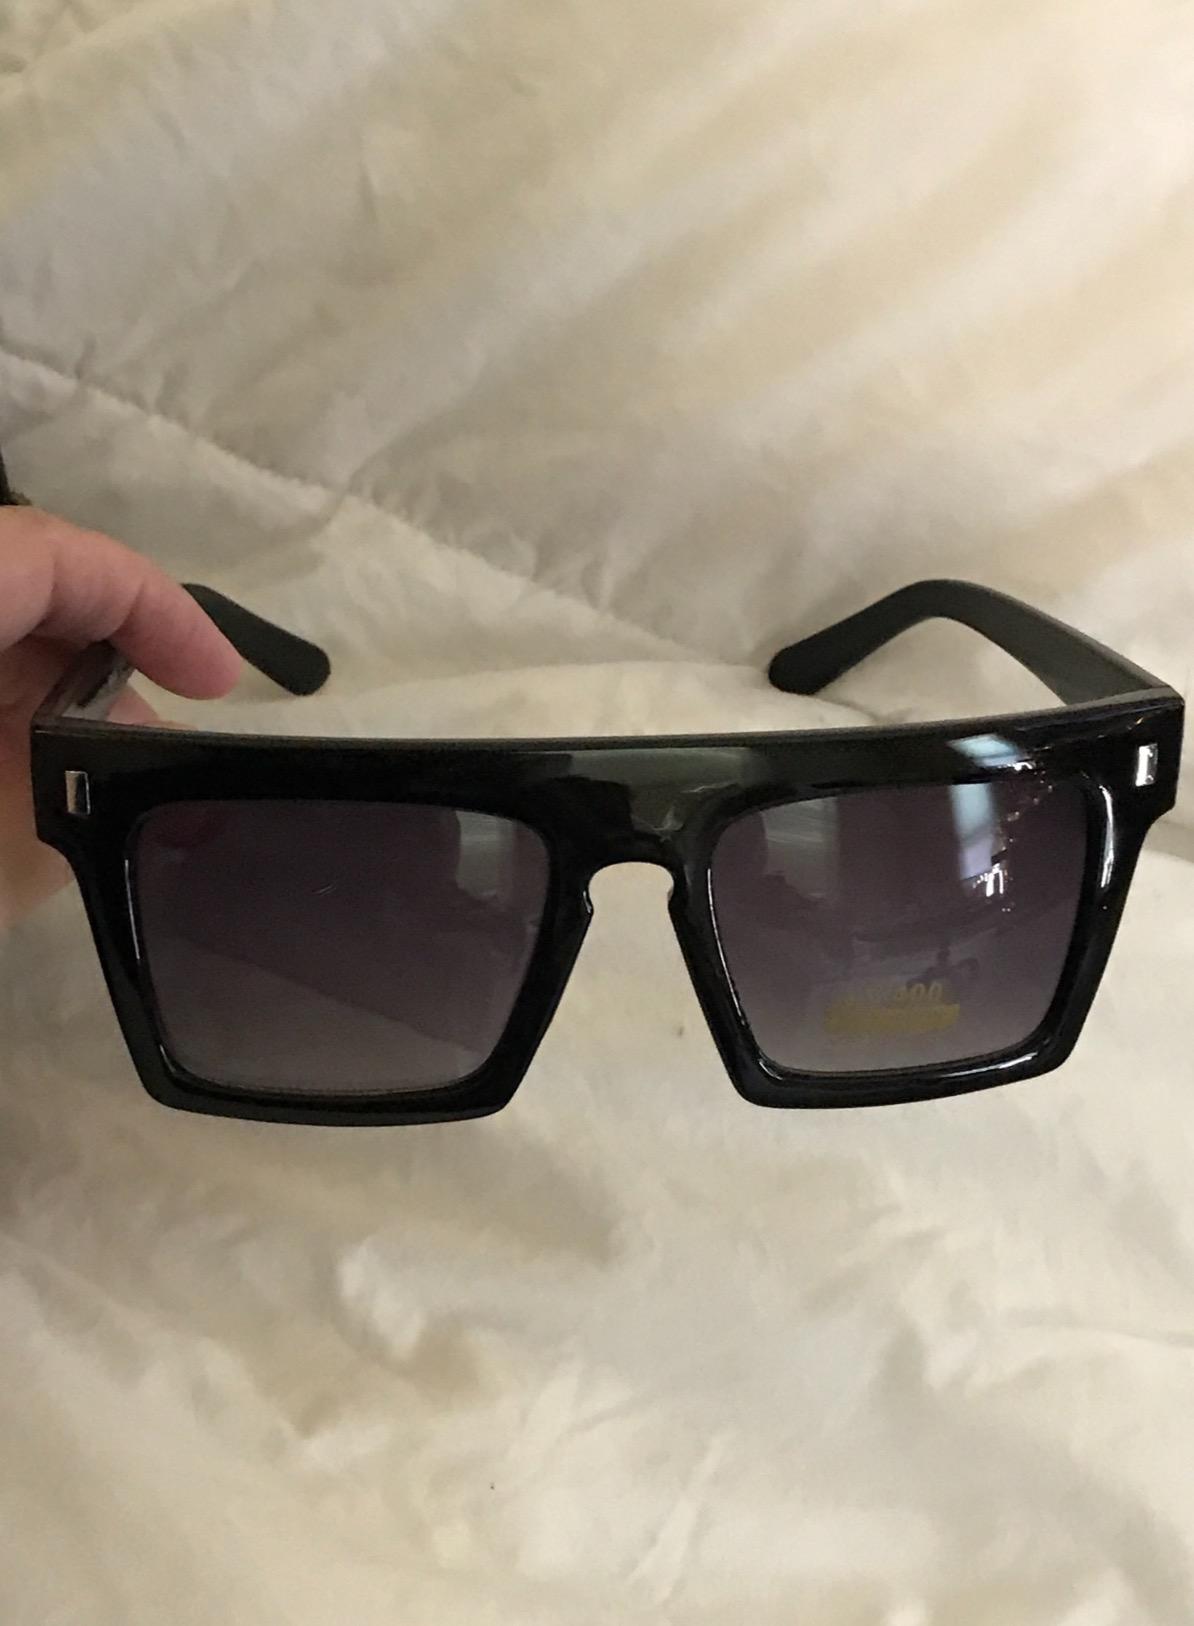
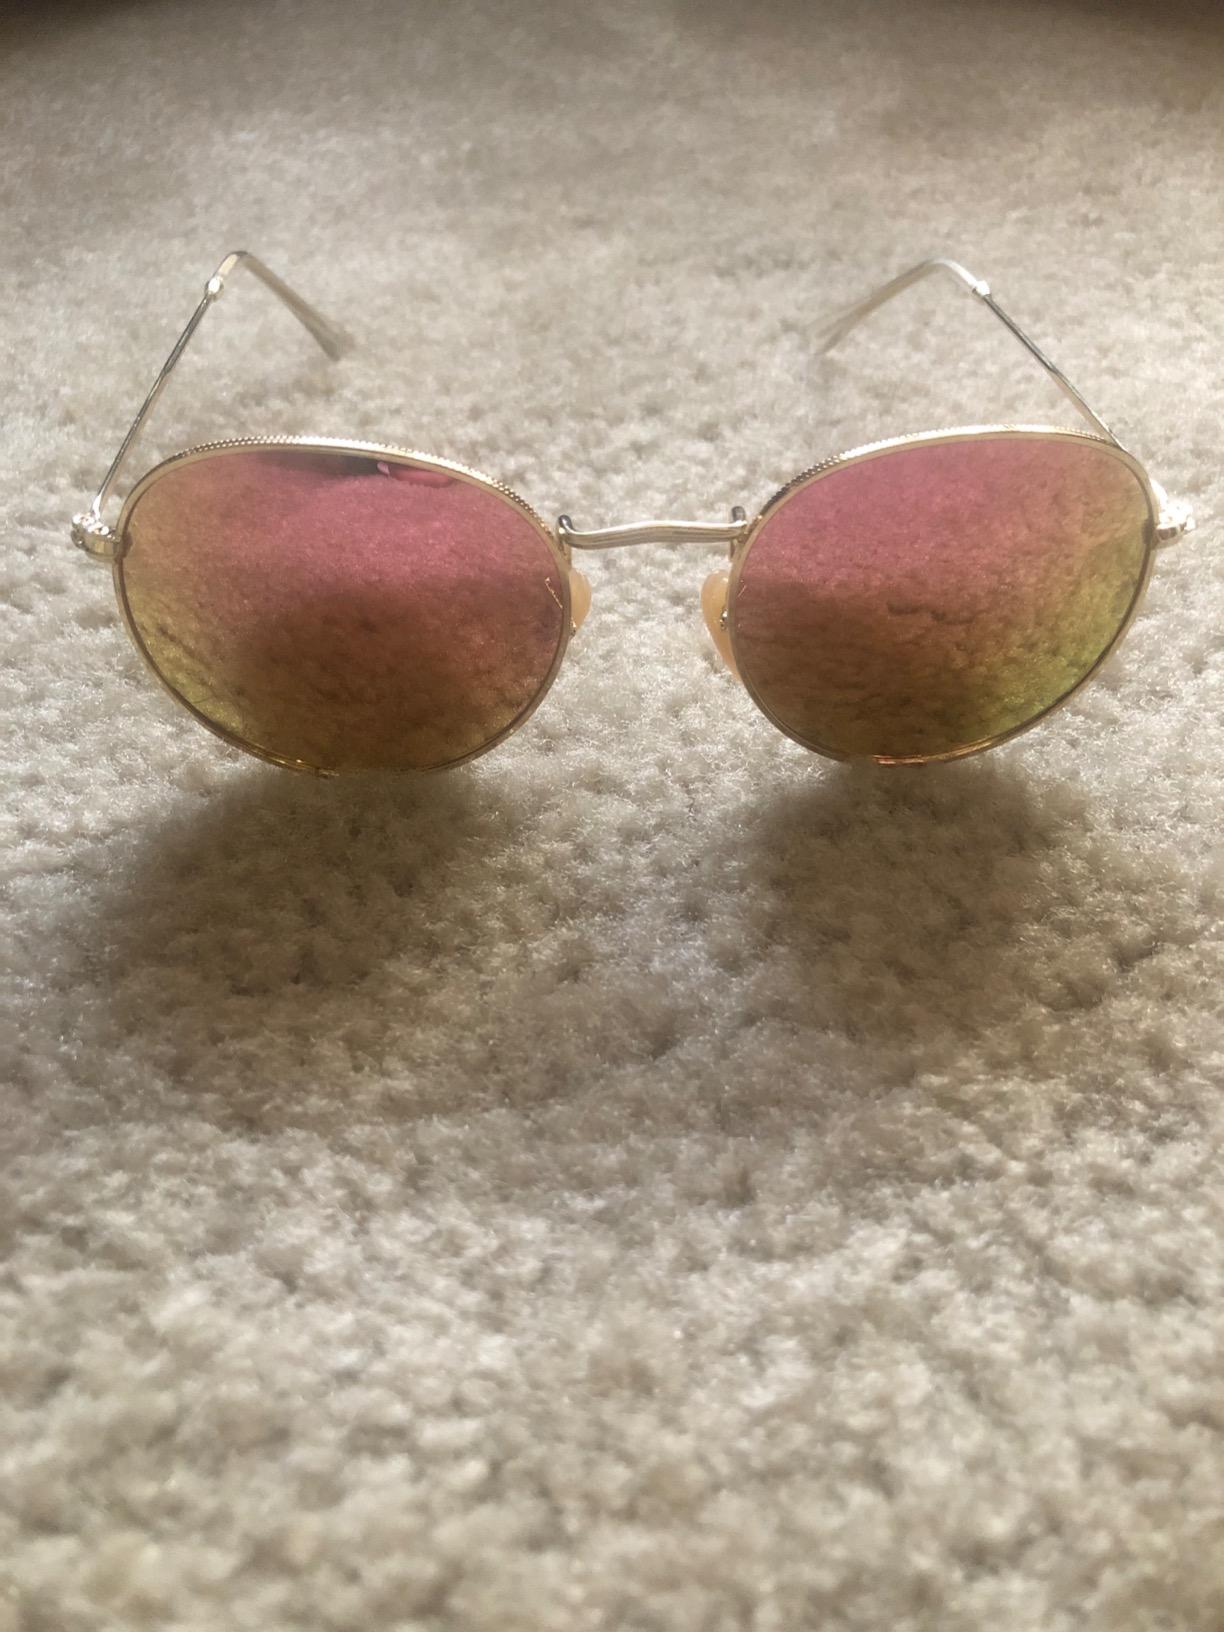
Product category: accessories_sunglasses
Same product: no